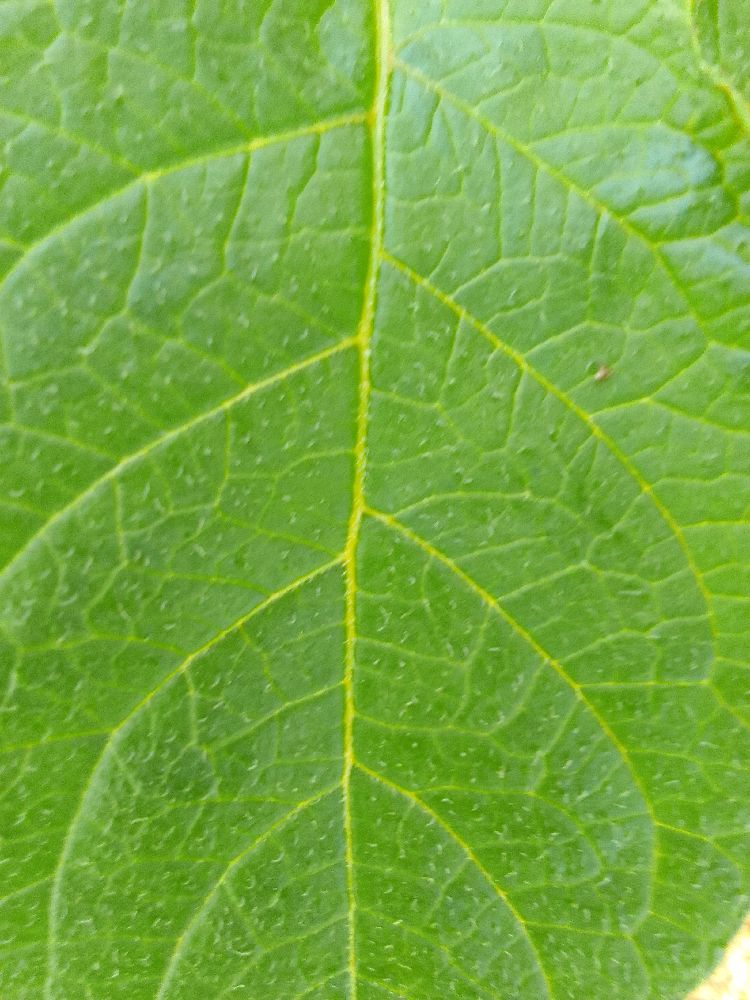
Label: Healthy